The Two Lisas

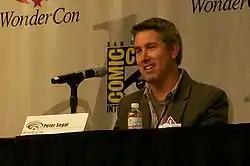
The episode was directed by Peter Segal.

The episode was written by supervising producer Sheila Callaghan and directed by Peter Segal. It was Callaghan's fifth writing credit, and Segal's second directing credit.